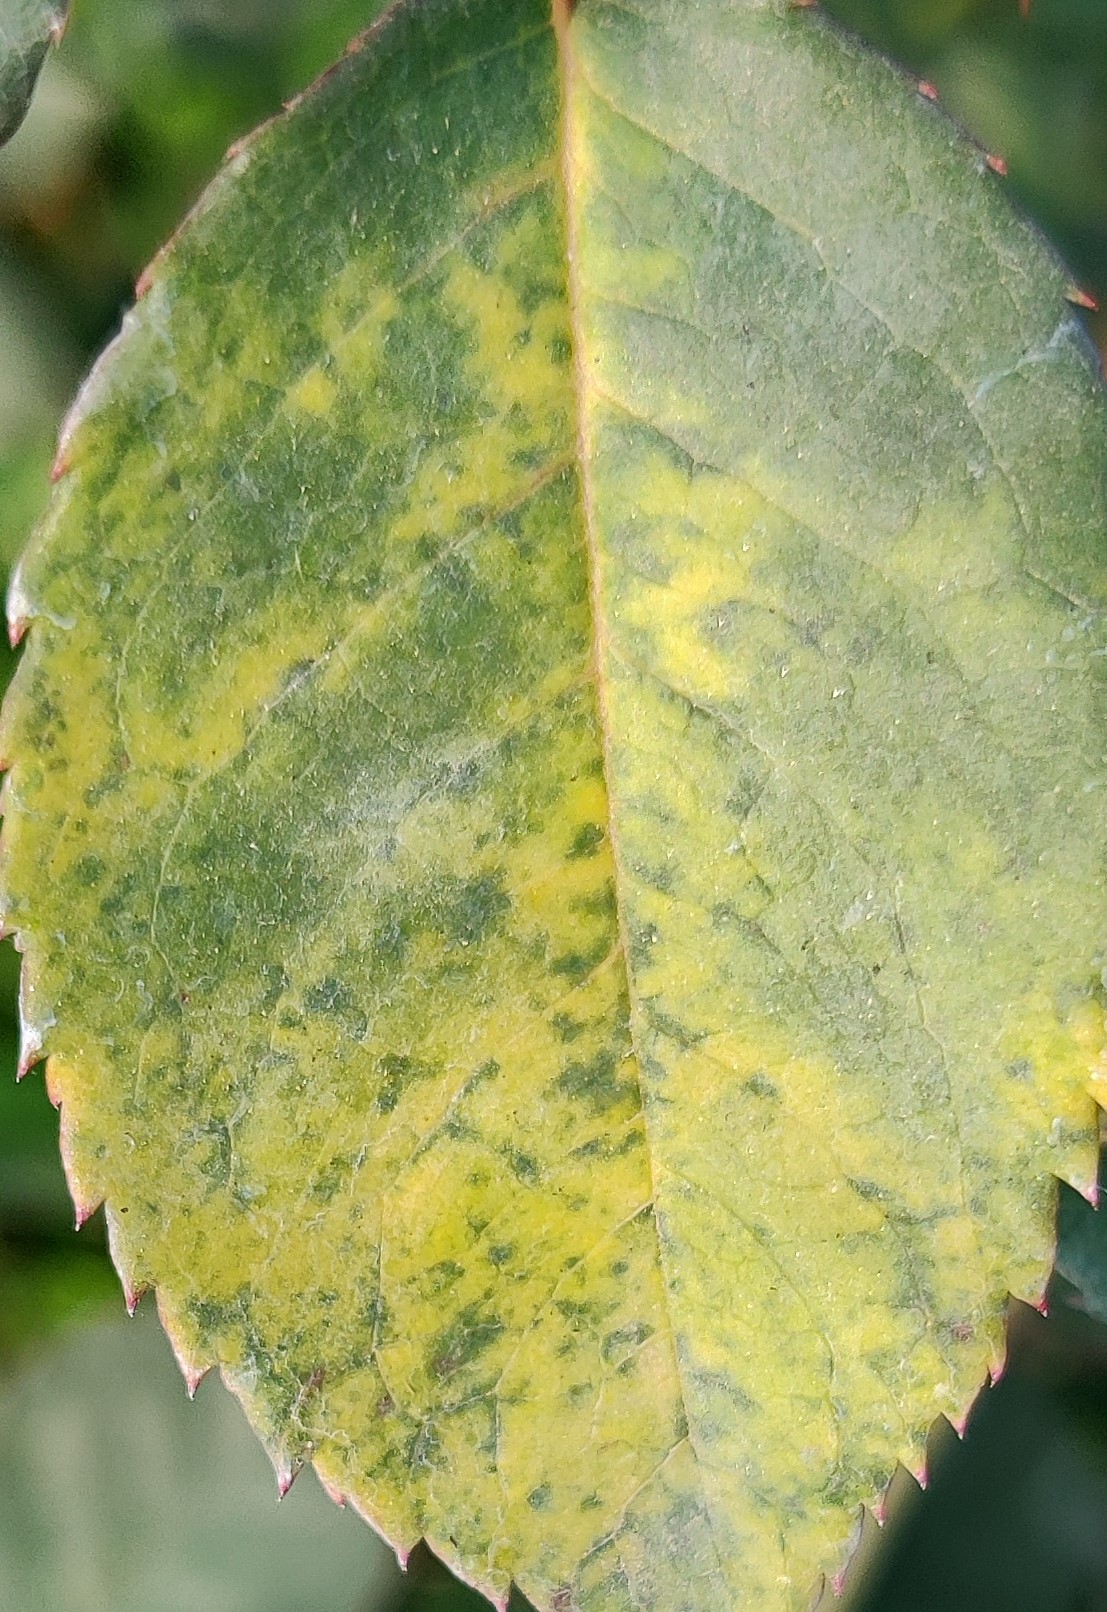
Label: Downy Mildew